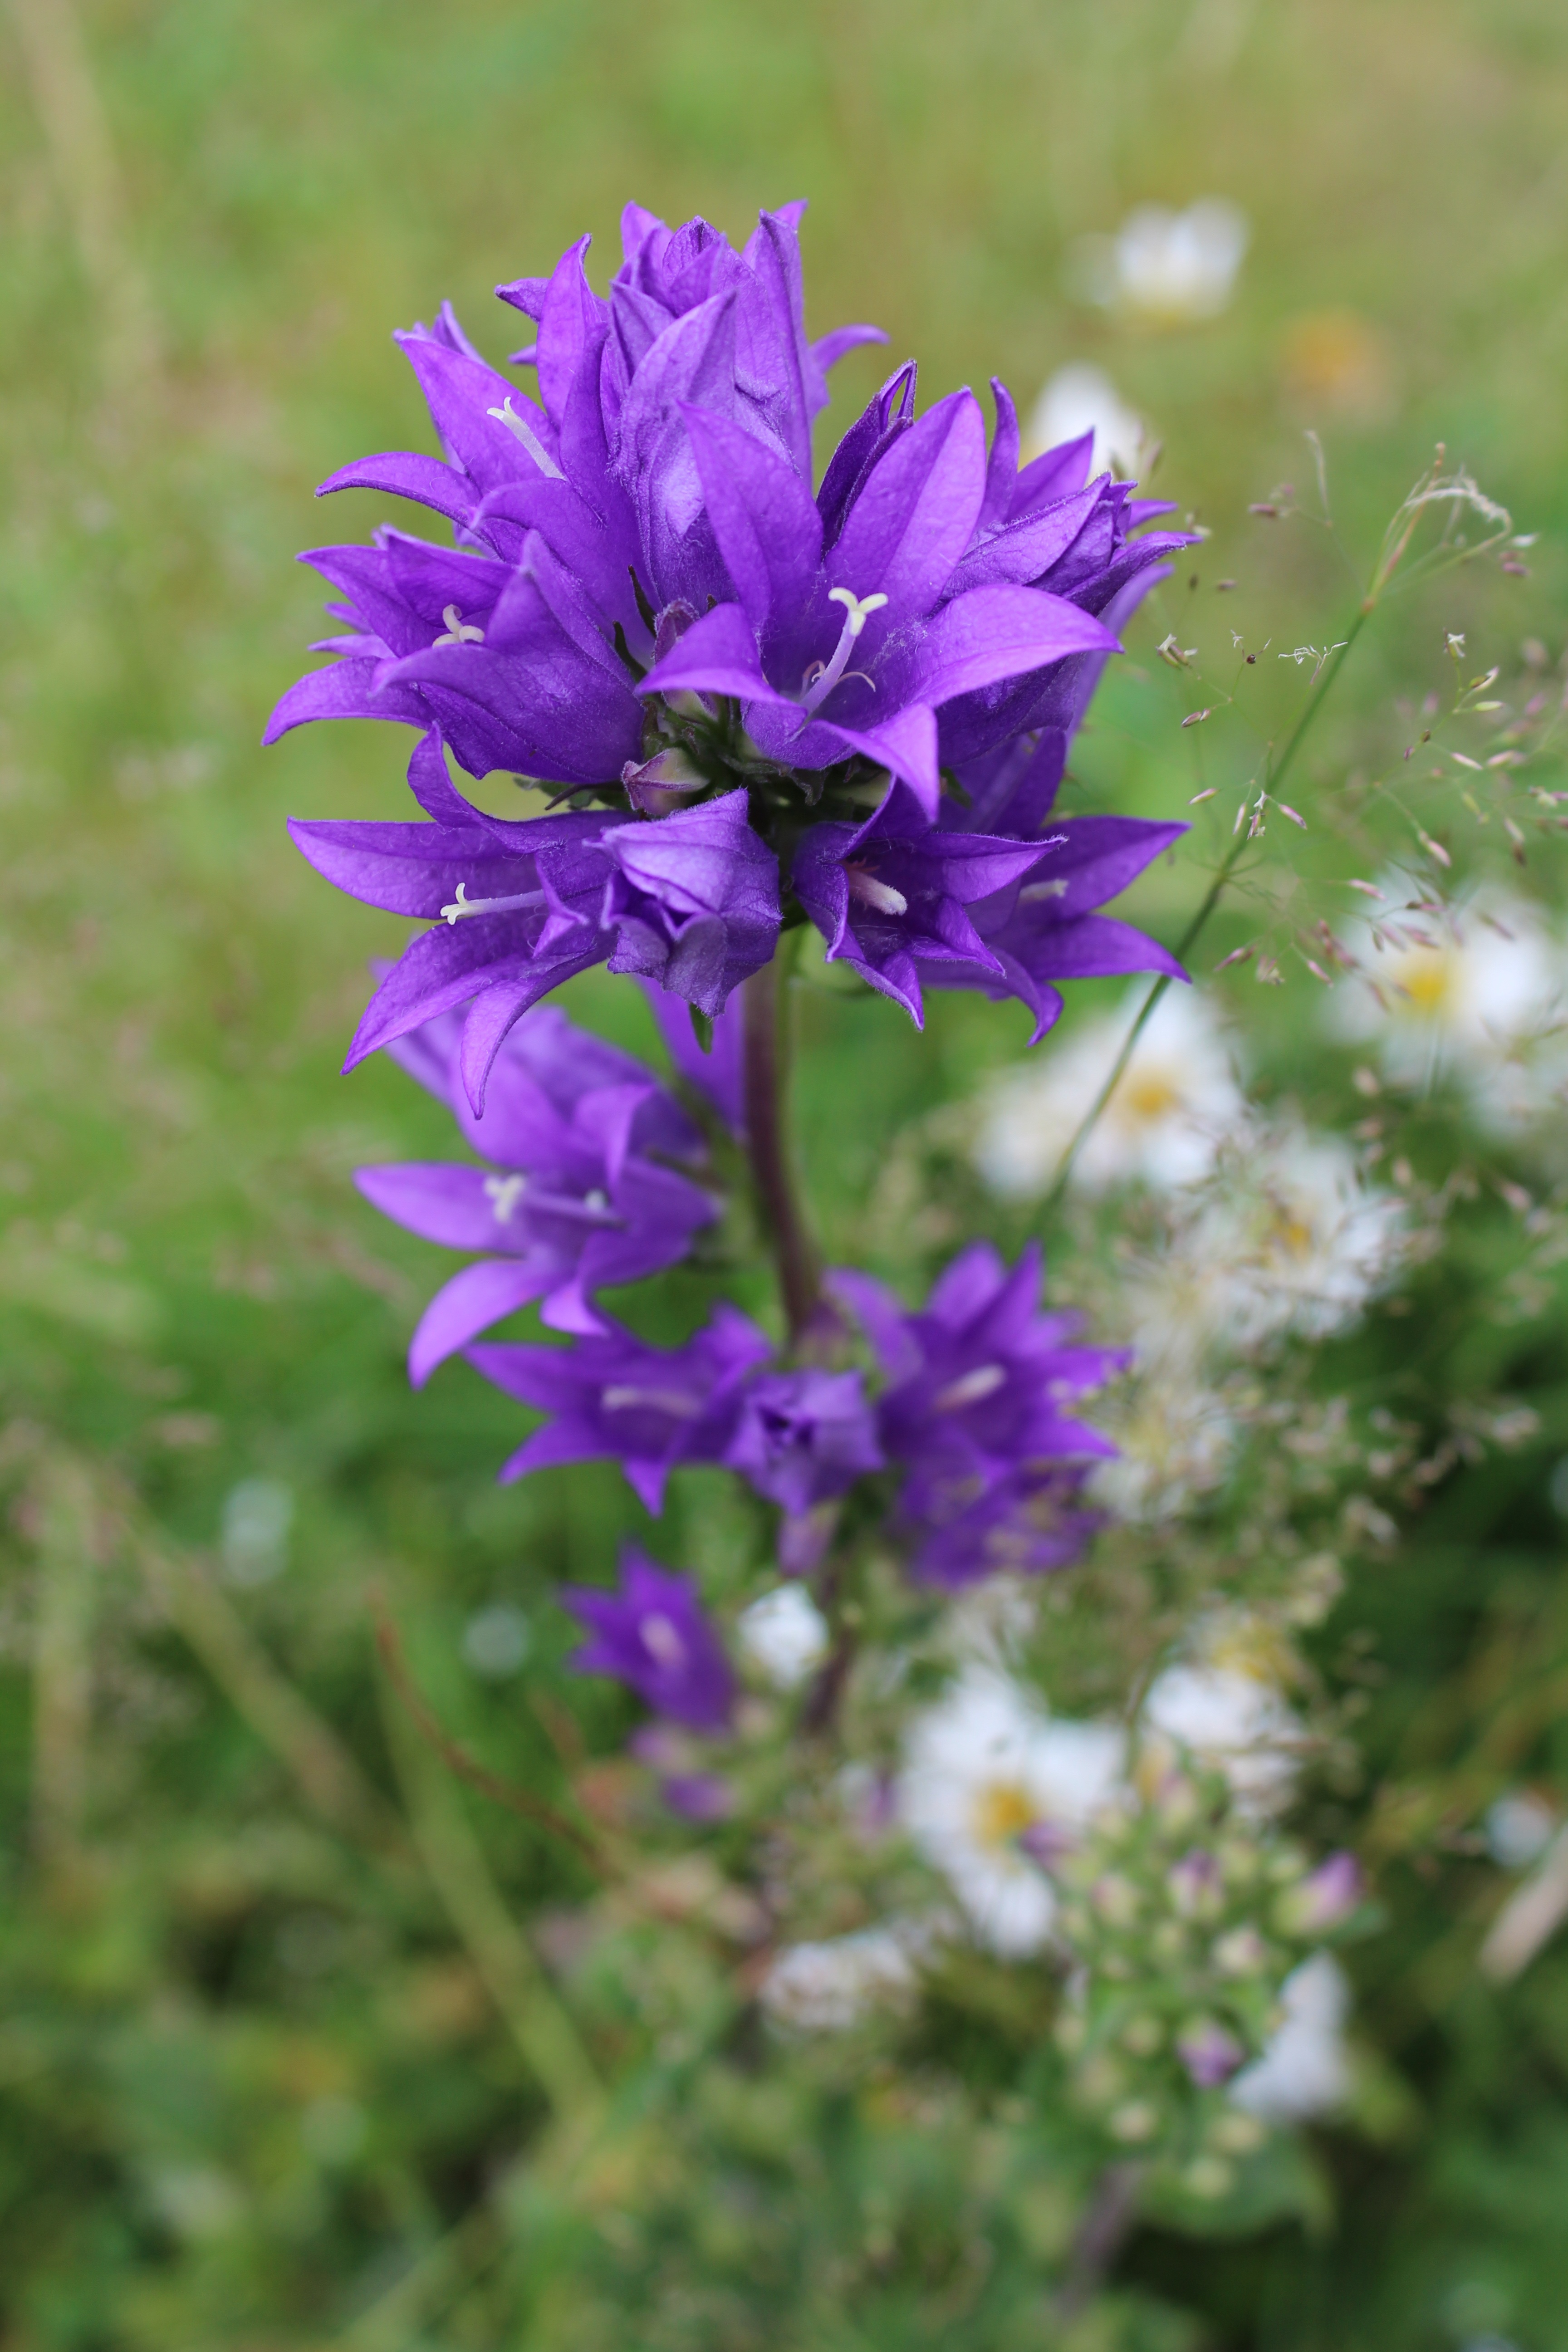
nature, blossom, plant, meadow, star, flower, bloom, summer, herb, romantic, botany, blue, close, flora, wild flower, wildflower, pointed flower, bud, bellflower, macro photography, flowering plant, bellflower family, mager meadow, land plant